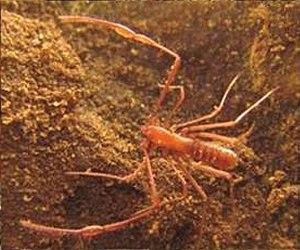
Spelaeobochica muchmorei est une espèce de pseudoscorpions de la famille des Bochicidae.
Les Bochicinae sont une sous-famille de pseudoscorpions de la famille des Bochicidae.
Spelaeobochica est un genre de pseudoscorpions de la famille des Bochicidae.
Volker Mahnert est un arachnologiste, entomologiste et ichtyologiste autrichien et suisse né le 3 décembre 1943 à Innsbruck, et mort le 23 novembre 2018 à Genève. Il est le directeur du Muséum d'histoire naturelle de Genève de 1989 à 2005, et également professeur à l'Université de Genève.